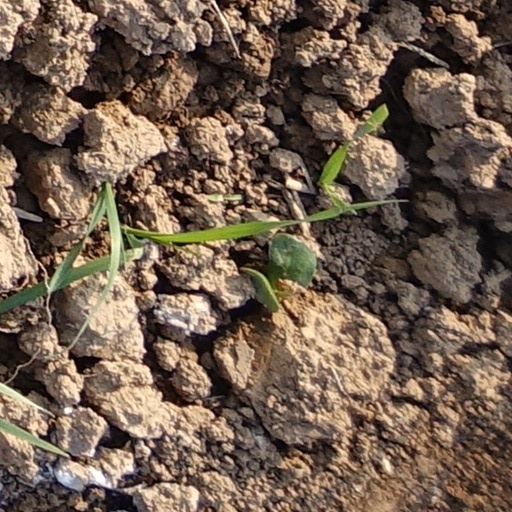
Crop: wheat